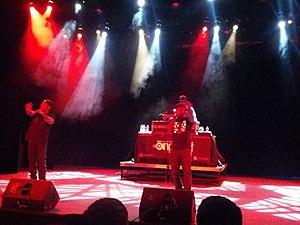
Mobb Deep est un groupe de hip-hop américain, originaire du quartier de Queensbridge, dans le Queens, New York. Composé des rappeurs Havoc et Prodigy, le groupe est en activité depuis le début des années 1990, et est notamment connu pour l'album The Infamous publié en 1995, dont est extrait Survival of the Fittest et Shook Ones part II, considéré par la presse spécialisée comme l'un des meilleurs morceaux de l'histoire du hip-hop. Mobb Deep est souvent considéré comme l'un des meilleurs groupes de rap East Coast avec le Wu-Tang Clan, Public Enemy, De La Soul, The Fat Boys, Gang Starr, Onyx, Eric B. and Rakim, A Tribe Called Quest.